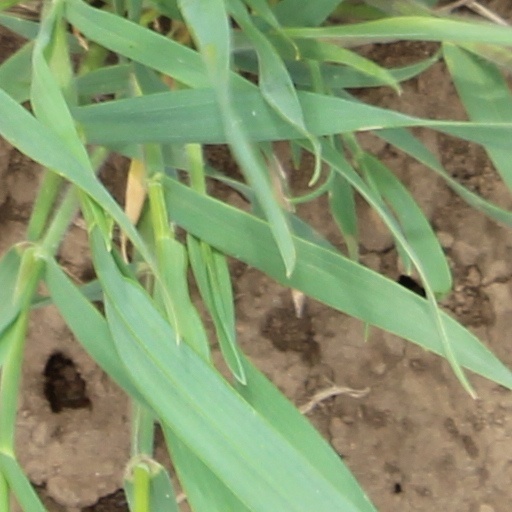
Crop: wheat